Agus Wirahadikusumah

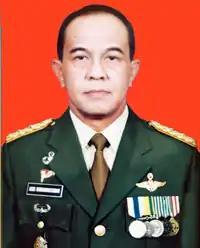
Agus Wirahadikusumah

Lieutenant General (Ret.) Agus Wirahadikusumah (October 17, 1951 – August 30, 2001), was a high-ranking Indonesian military officer and commander of Kostrad, the Indonesian Army Strategic Reserve Command.